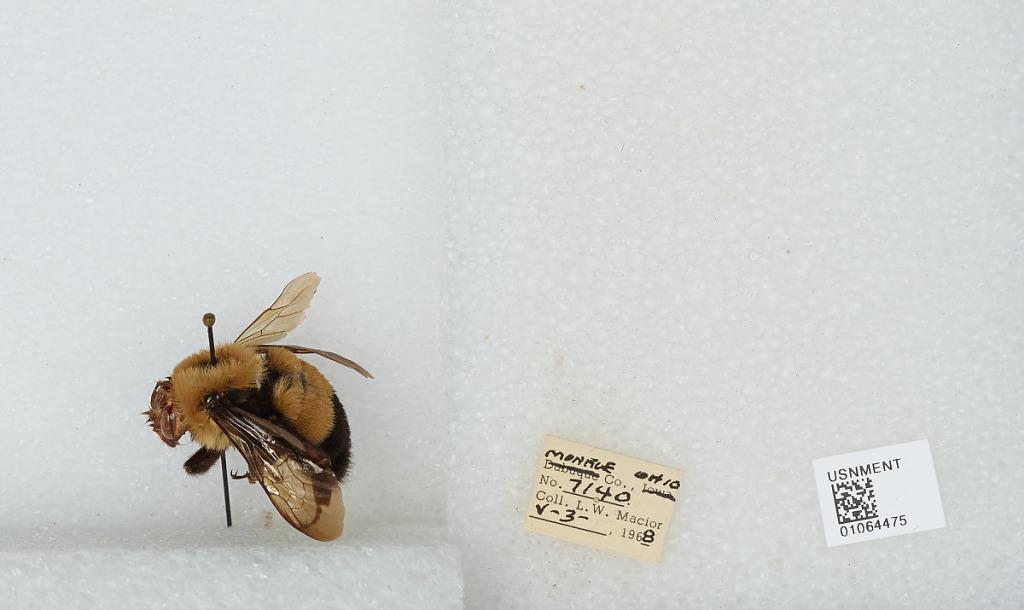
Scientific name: Bombus (Bombus) affinis Cresson
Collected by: L. Macior
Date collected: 1968-5-3
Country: United States
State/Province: Ohio
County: Monroe
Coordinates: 39.73, -81.08